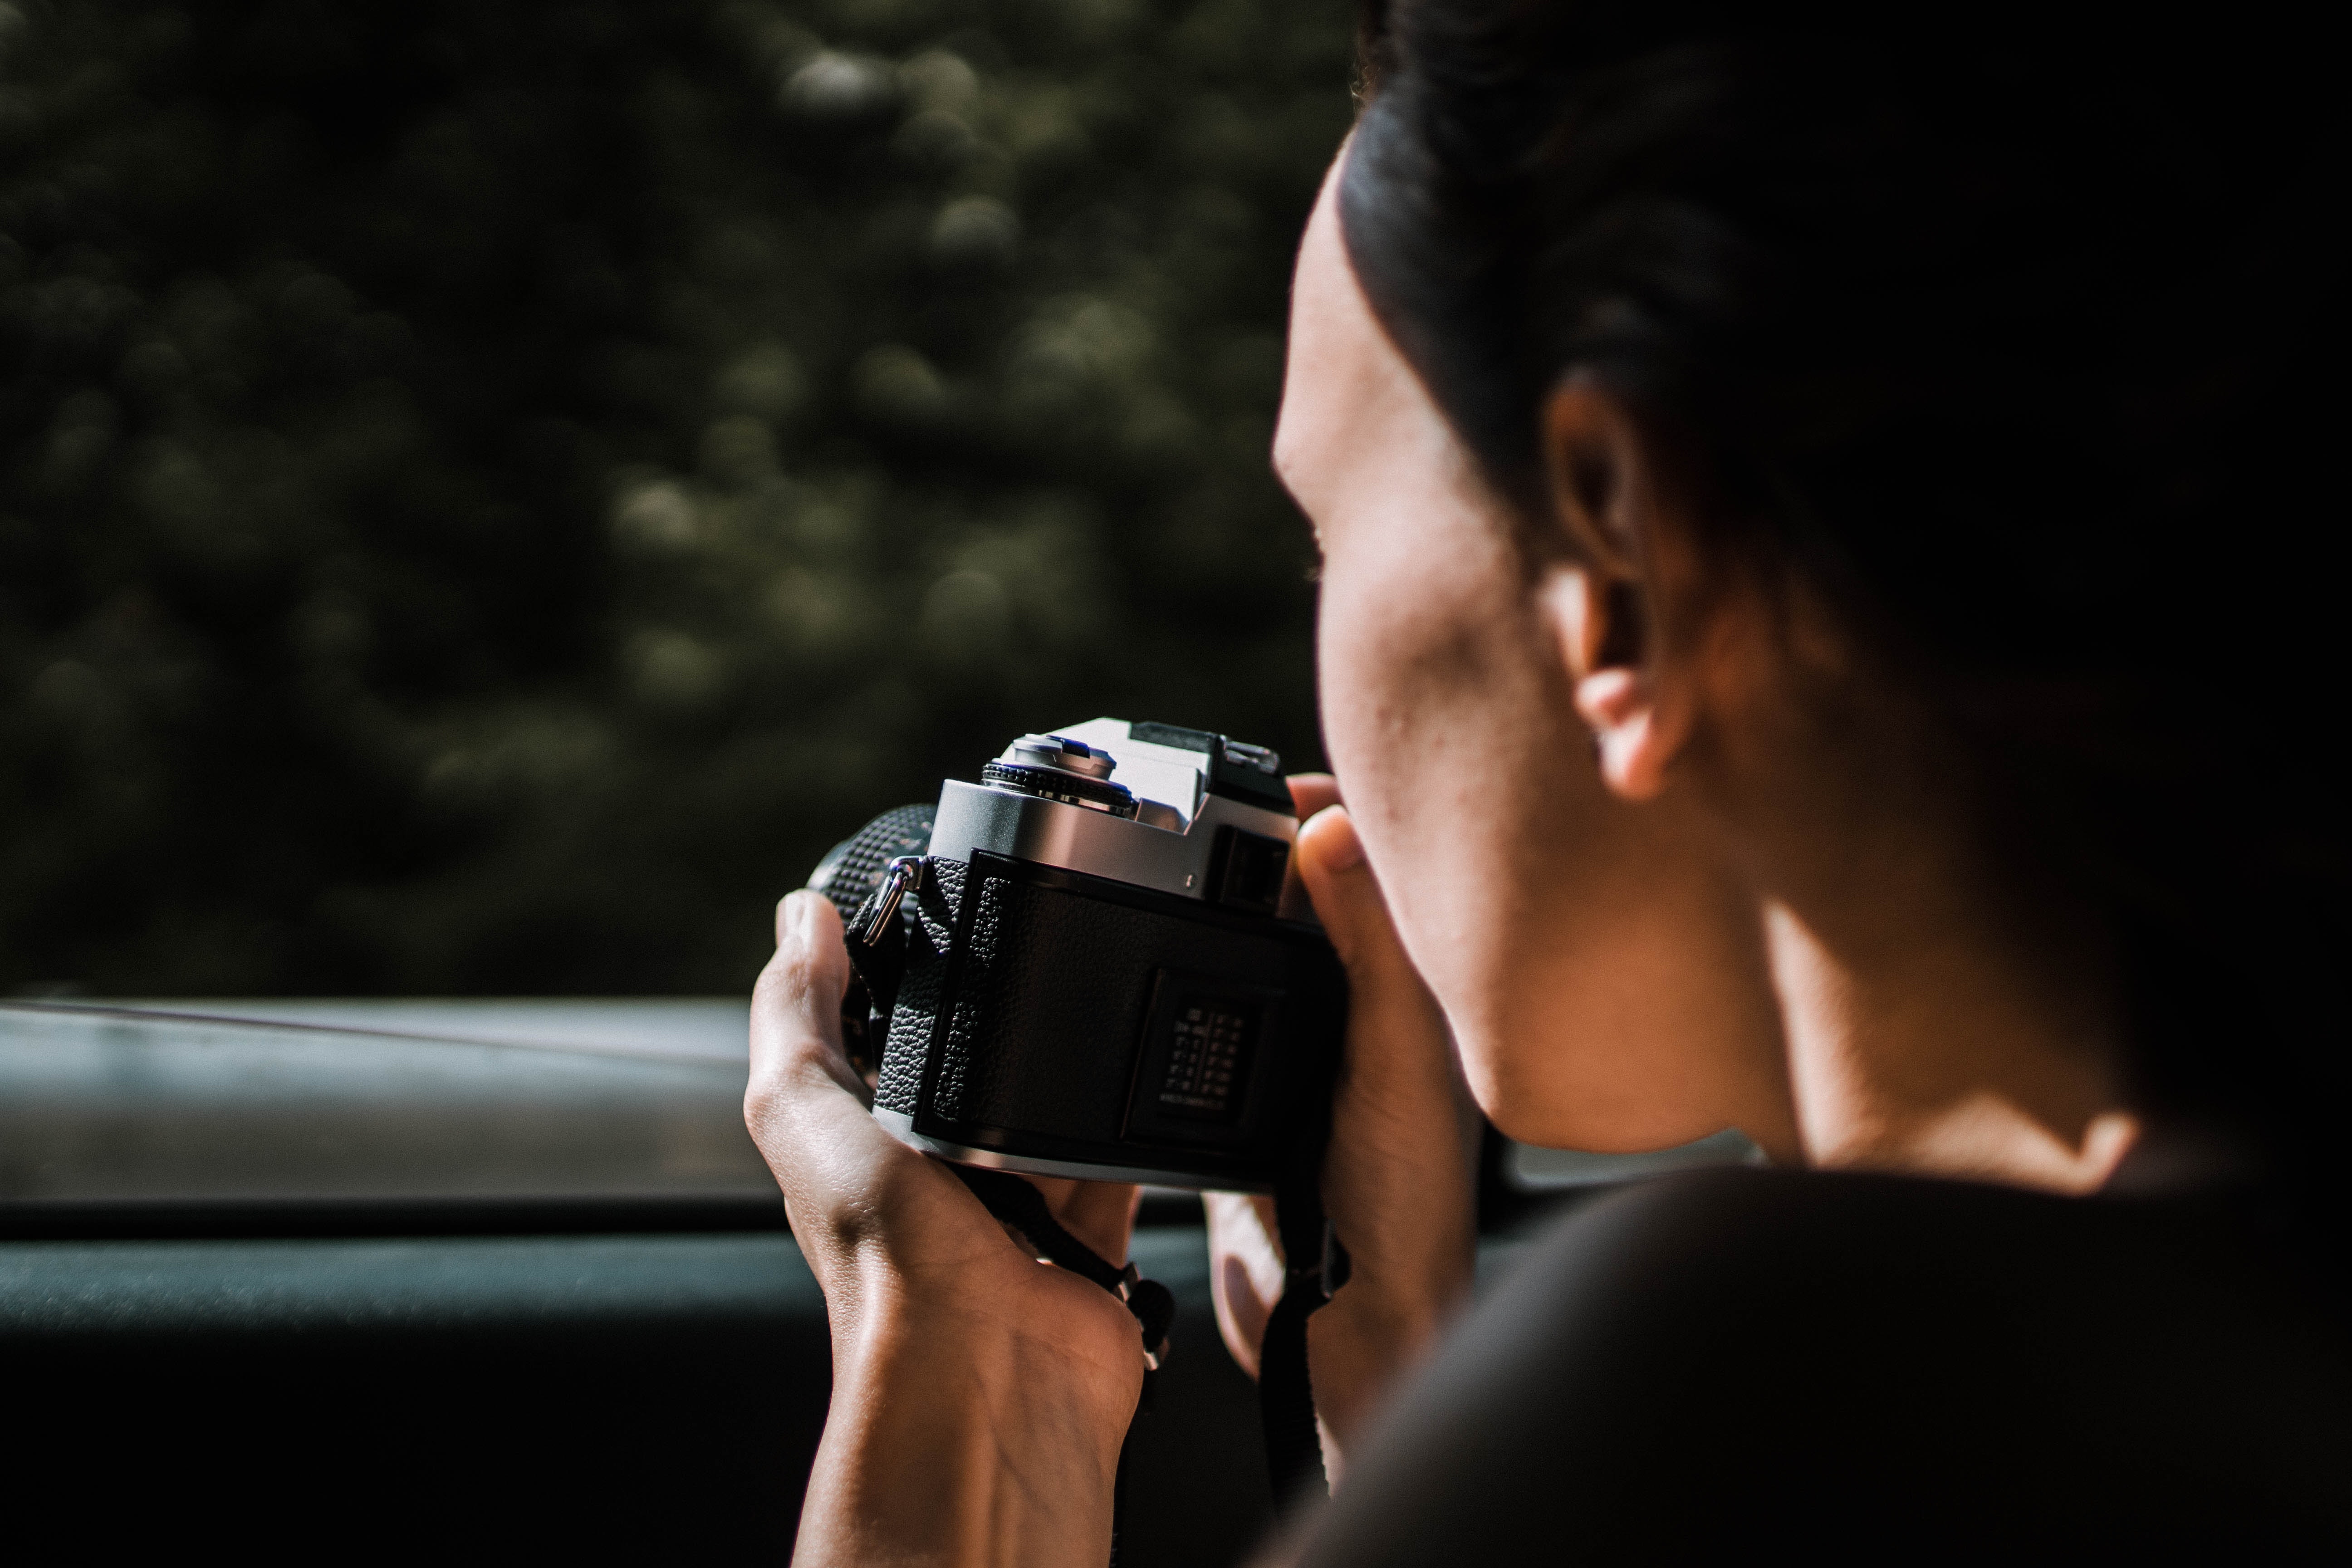
photograph, beauty, photography, human, cameras optics, camera, hand, black hair, photographer, flash photography, brown hair, style